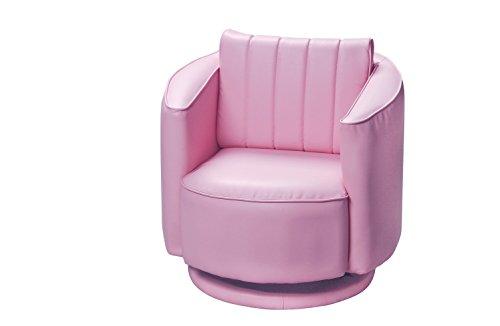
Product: Gift Mark Upholstered Swivel Rocking Chair, Pink
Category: Home & Kitchen | Furniture | Kids' Furniture
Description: Thick cushioned seat.
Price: $105.66